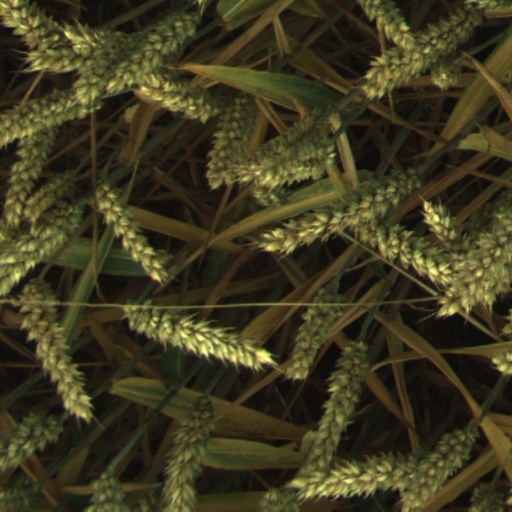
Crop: wheat